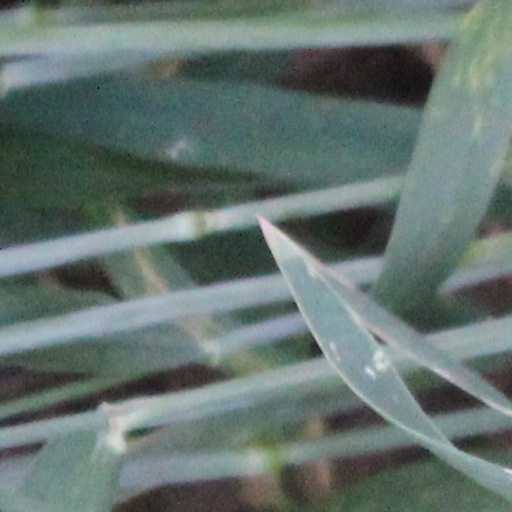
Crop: wheat